Patrick McGuigan

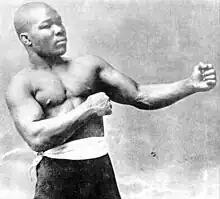
Joe Walcott.

Considered perhaps his most memorable fight, McGuigan battled Joe Walcott, widely considered one of the greatest welterweights and pound-for-pound boxers of all time, on June 5, 1893, at Caledonian Park Hall in Newark, NJ. The bout was one of a number of exhibitions held that night and the event was the first ever to feature a brass band, an innovation at the time, to entertain spectators between bouts. Notable fighters in attendance included Bob Fitzsimmons, George Dixon, and Jack McAuliffe. McGuigan and Walcott's fight lasted the full ten rounds and was reported at the time as one of the most grueling and savage fights in history. There was a considerable amount of anticipation beforehand, as both McGuigan, long considered "the pride of New Jersey," and Walcott, called "Boston's colored favorite," were known to fight from start to finish and were in top physical condition. Before the fight, McGuigan claimed that Walcott weighed 136 lbs while he only weighed 126, and the New York Times reported that Walcott looked more as if he weighed close to 146 lbs, however Walcott's official weigh-in was said to be at 132 lbs. The Times reported that the beginning of the match was "warmly contested," but McGuigan was "outclassed" and struggled in the last three rounds. He reportedly appeared groggy towards the end of the bout, which surprised his supporters, however that was later understood when a doctor stated that one or two of McGuigan's ribs had been broken in the seventh round. The Times wrote, "How he stood for three hot rounds before his dusky opponent, who is known as a heavy hitter, is a mystery." The referee awarded the fight to Walcott, however both men declared victory. Subsequently, multiple sources indicated varying results including that no decision was ever made, a Walcott victory, and a draw with a shade in Walcott's favor. McGuigan earned a great deal of praise for going toe-to-toe with an all-time great champion, all while suffering through broken ribs and fighting to the end nonetheless.